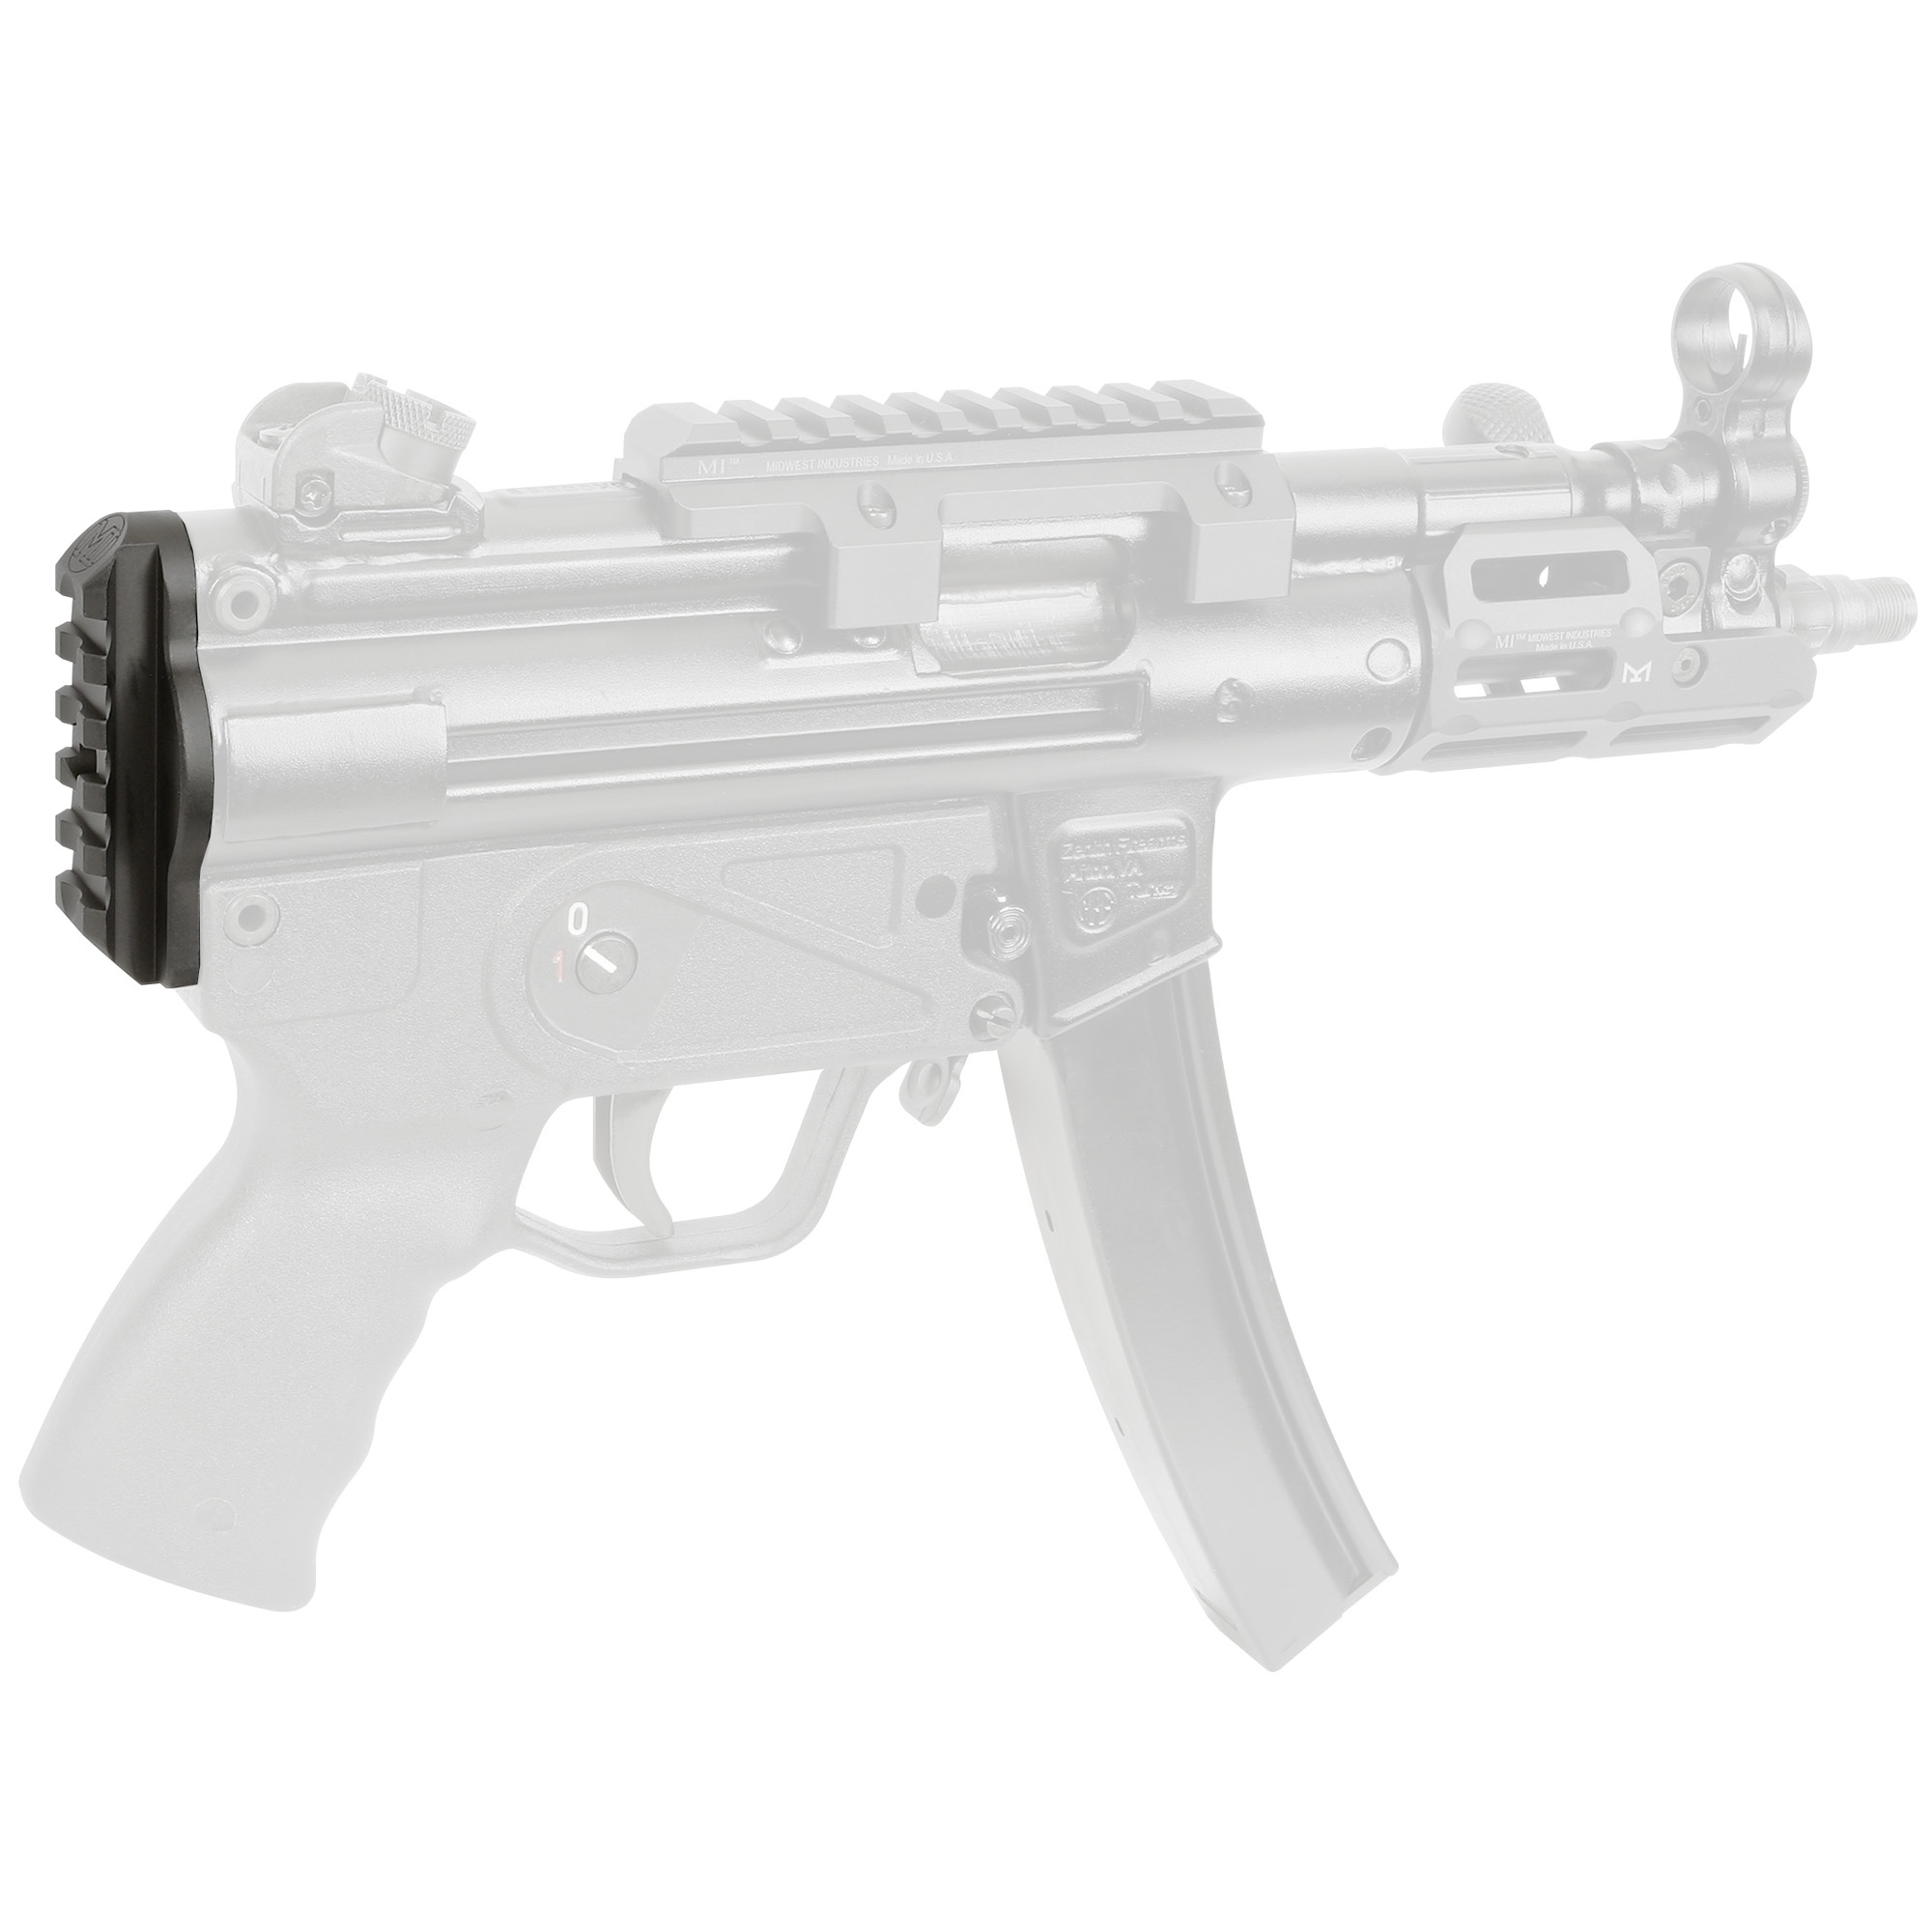
Midwest Mp5k 1913 End Plate Adaptor
Built for the classic MP5K platform, this Midwest Insustries end plate adaptor allow for the attachment of a folding stock or brace. Easy to install and crafted from hard coat anodized 6061 aluminum, this adaptor is compatible with the HK MP5K" and several clone variants such as the Century AP5K" Zenith ZF5K" and Military Arms Corporation MAC 5K. Features : 1913 Picatinny adaptor for side folding stocks and braces Simple installation Extremely lightweight design Features anti-rotation QD sling swivel socket Constructed from Hard Coat Anodized 6061 Aluminum Compatible with HK MP5k, and clones such as Century AP5K, Zenith ZF5K, and Military Arms Corporation MAC 5K
Brand: Midwest Industries
Category: Sporting Goods > Outdoor Recreation > Hunting & Shooting > Airsoft > Airsoft Gun Parts & Accessories